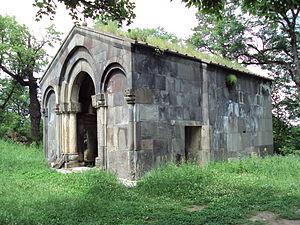
Bgheno-Noravank ou Noravank de Bghen est un monastère arménien situé dans le marz de Syunik, en Arménie. Il se dresse entre Kapan et Goris, dans la vallée du Vorotan, à deux kilomètres de la route M2 qui relie Erevan à la frontière iranienne au sud.